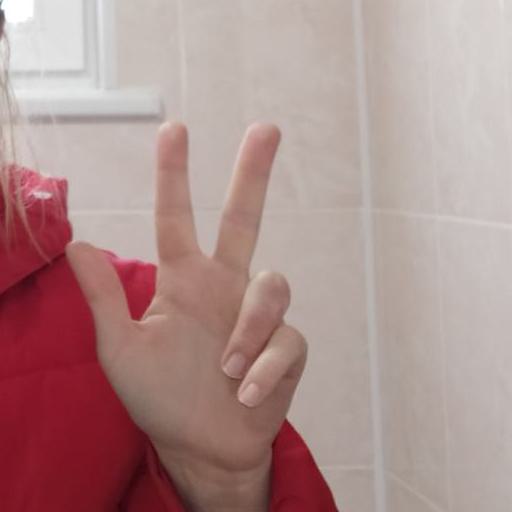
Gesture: three2